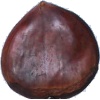
Label: Chestnut 1